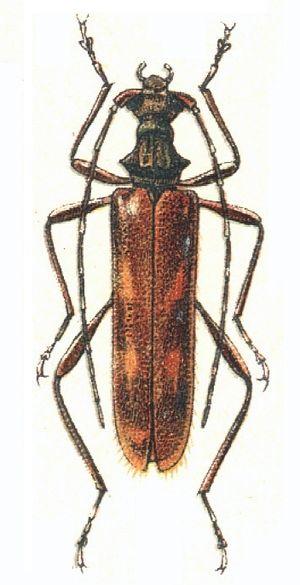
Les Xylosteini forment une tribu de coléoptères cérambycidés appartenant à la sous-famille des Lepturinae.